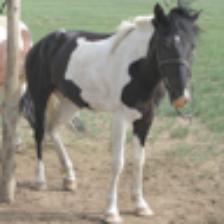
Label: NonHuman